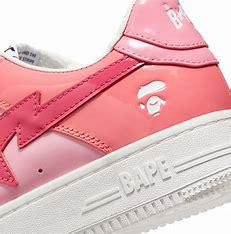
Brand: BAPE
Model: Bapesta